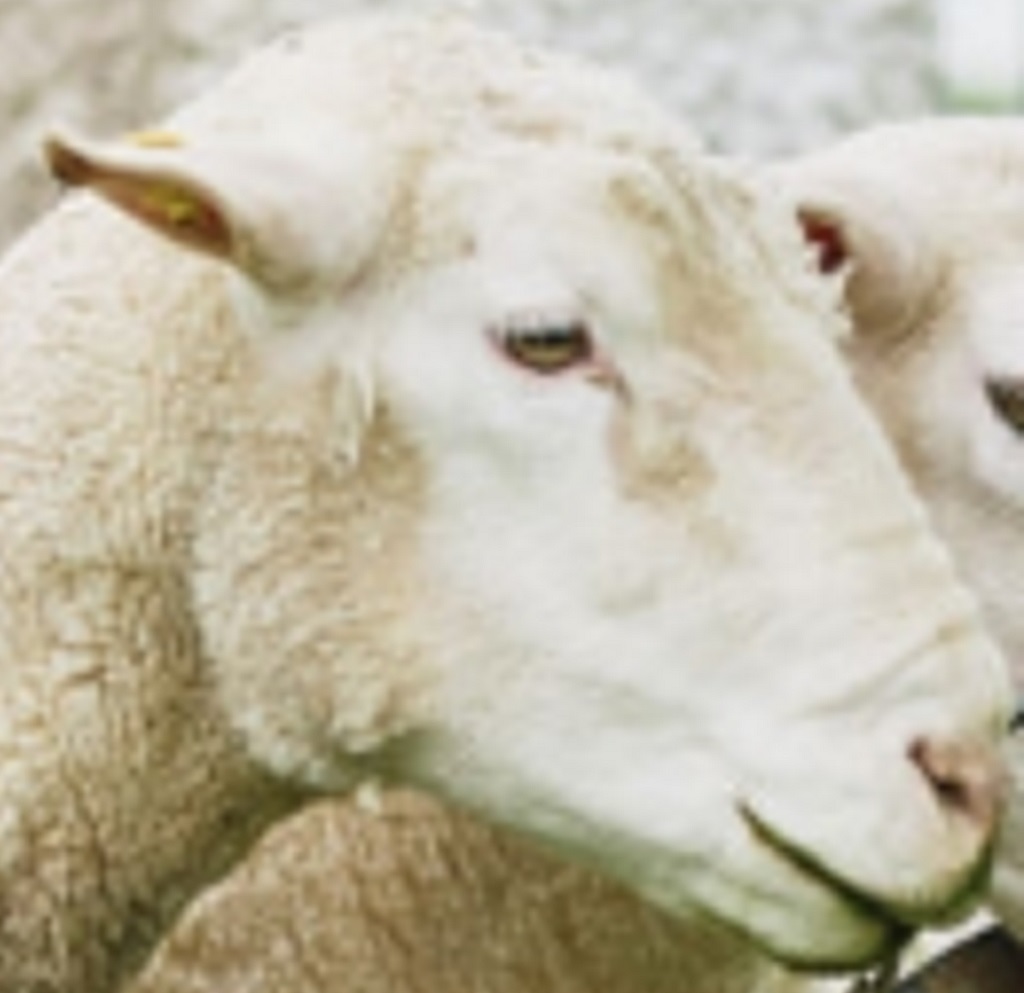
Label: pain